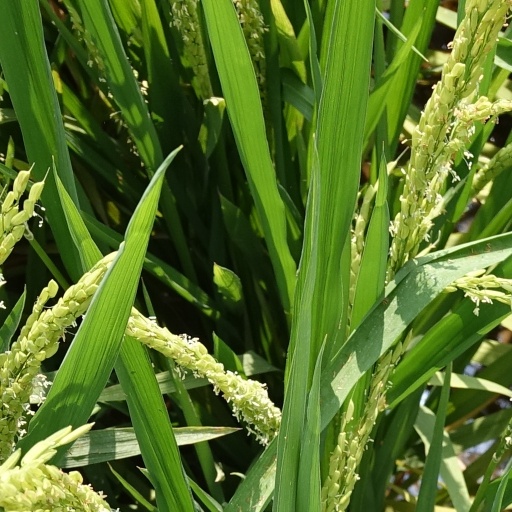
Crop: rice